Denistone

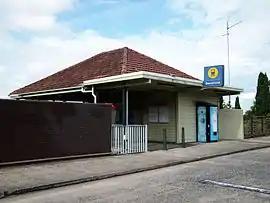
Gordon Crescent, Denistone railway station

Denistone is a suburb in Northern Sydney, in the state of New South Wales, Australia. Denistone is located 16 kilometres north-west of the Sydney central business district in the local government area of the City of Ryde. Denistone West and Denistone East are separate suburbs.